Mallard

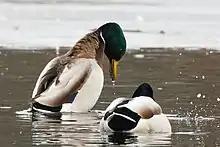
Drake mallard performing the grunt-whistle

Two months after hatching, the fledgling period has ended, and the duckling is now a juvenile. The duckling is able to fly 50–60 days after hatching. Its bill soon loses its dark grey colouring, and its sex can finally be distinguished visually by three factors: 1)the bill is yellow in males, but black and orange in females; 2)the breast feathers are reddish-brown in males, but brown in females; and 3)in males, the centre tail feather (drake feather) is curled, but in females, the centre tail feather is straight. During the final period of maturity leading up to adulthood (6–10 months of age), the plumage of female juveniles remains the same while the plumage of male juveniles gradually changes to its characteristic colours. This change in plumage also applies to adult mallard males when they transition in and out of their non-breeding eclipse plumage at the beginning and the end of the summer moulting period. The adulthood age for mallards is fourteen months, and the average life expectancy is three years, but they can live to twenty.